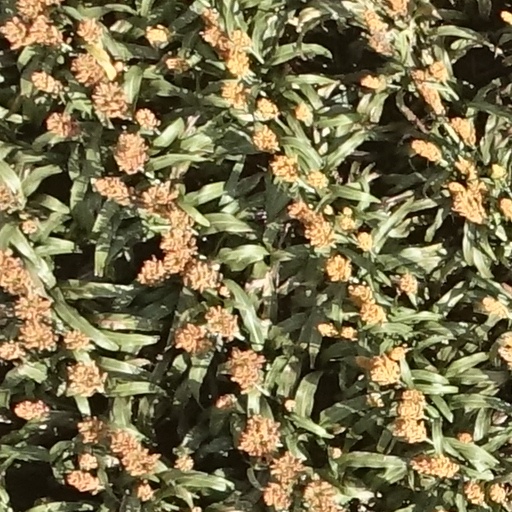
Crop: sorghum